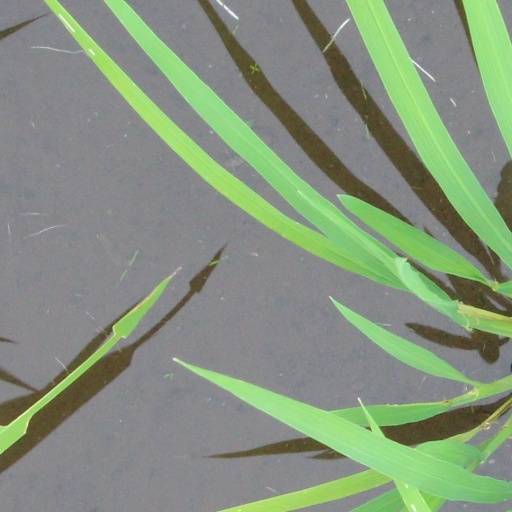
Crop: rice